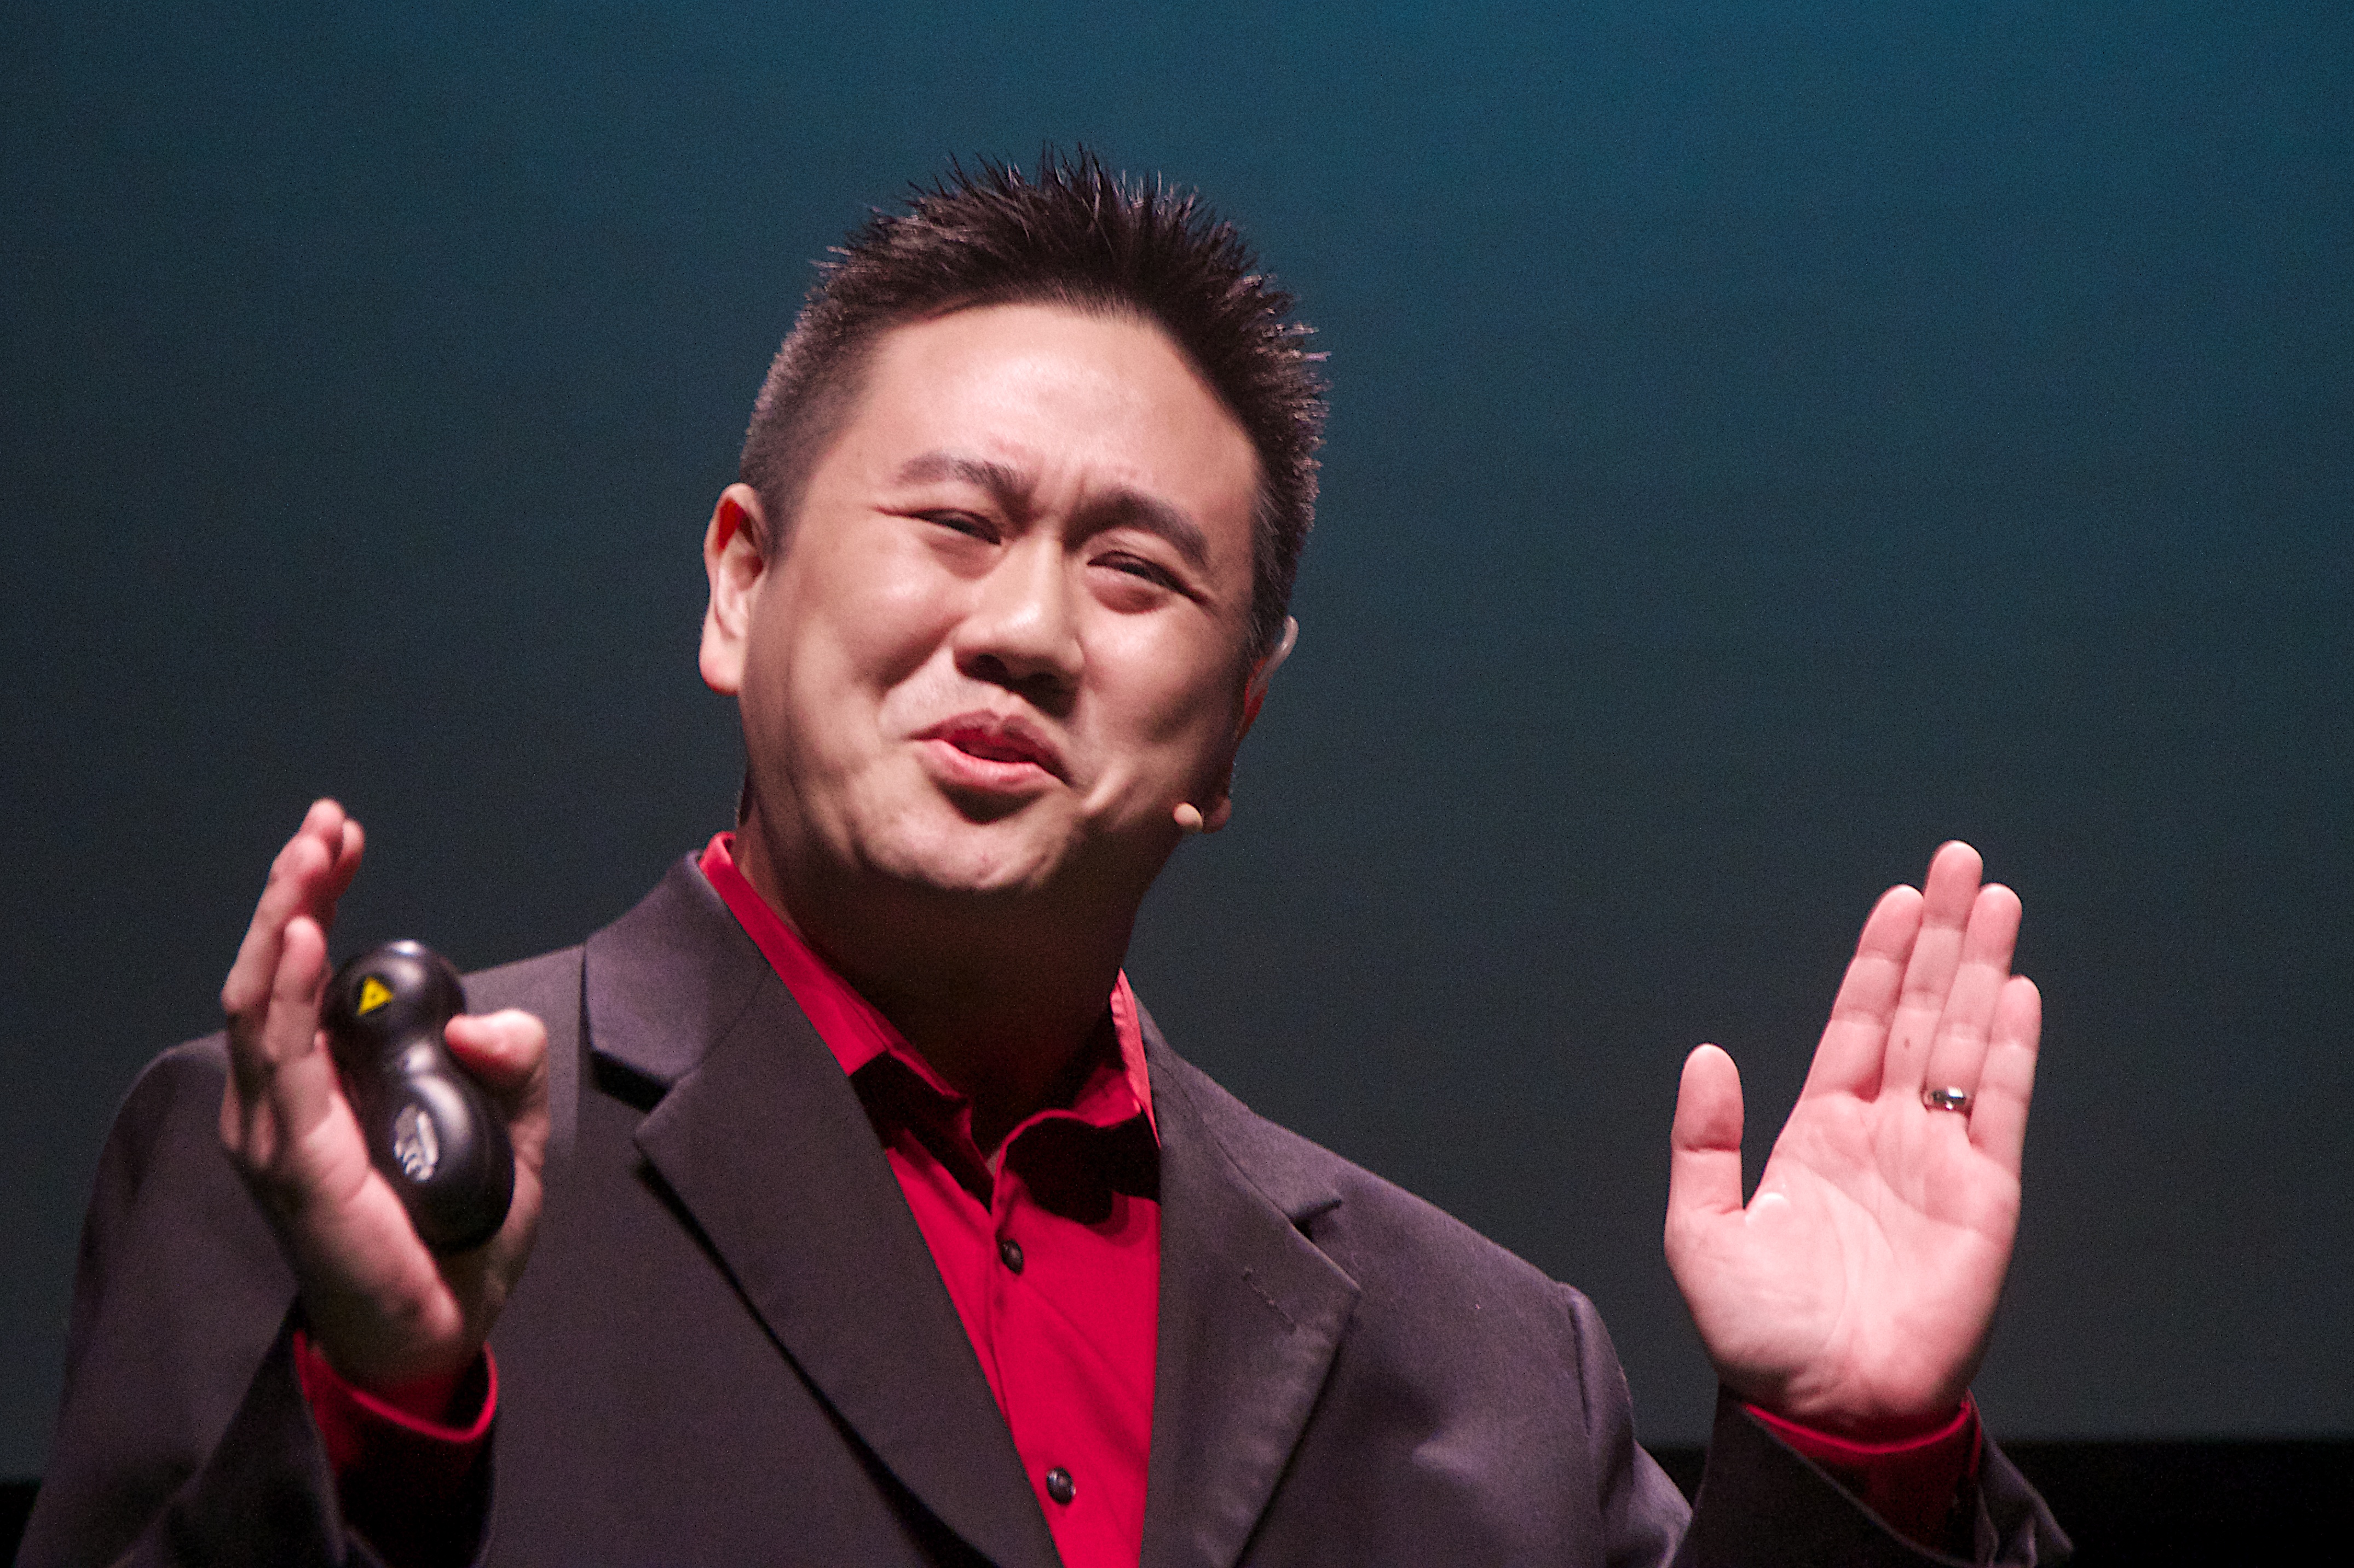
concert, singer, audience, musician, stage, performance, singing, speech, scctechtalks, entertainment, performing arts, singer songwriter